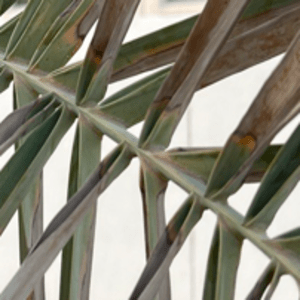
Label: Potassium Deficiency